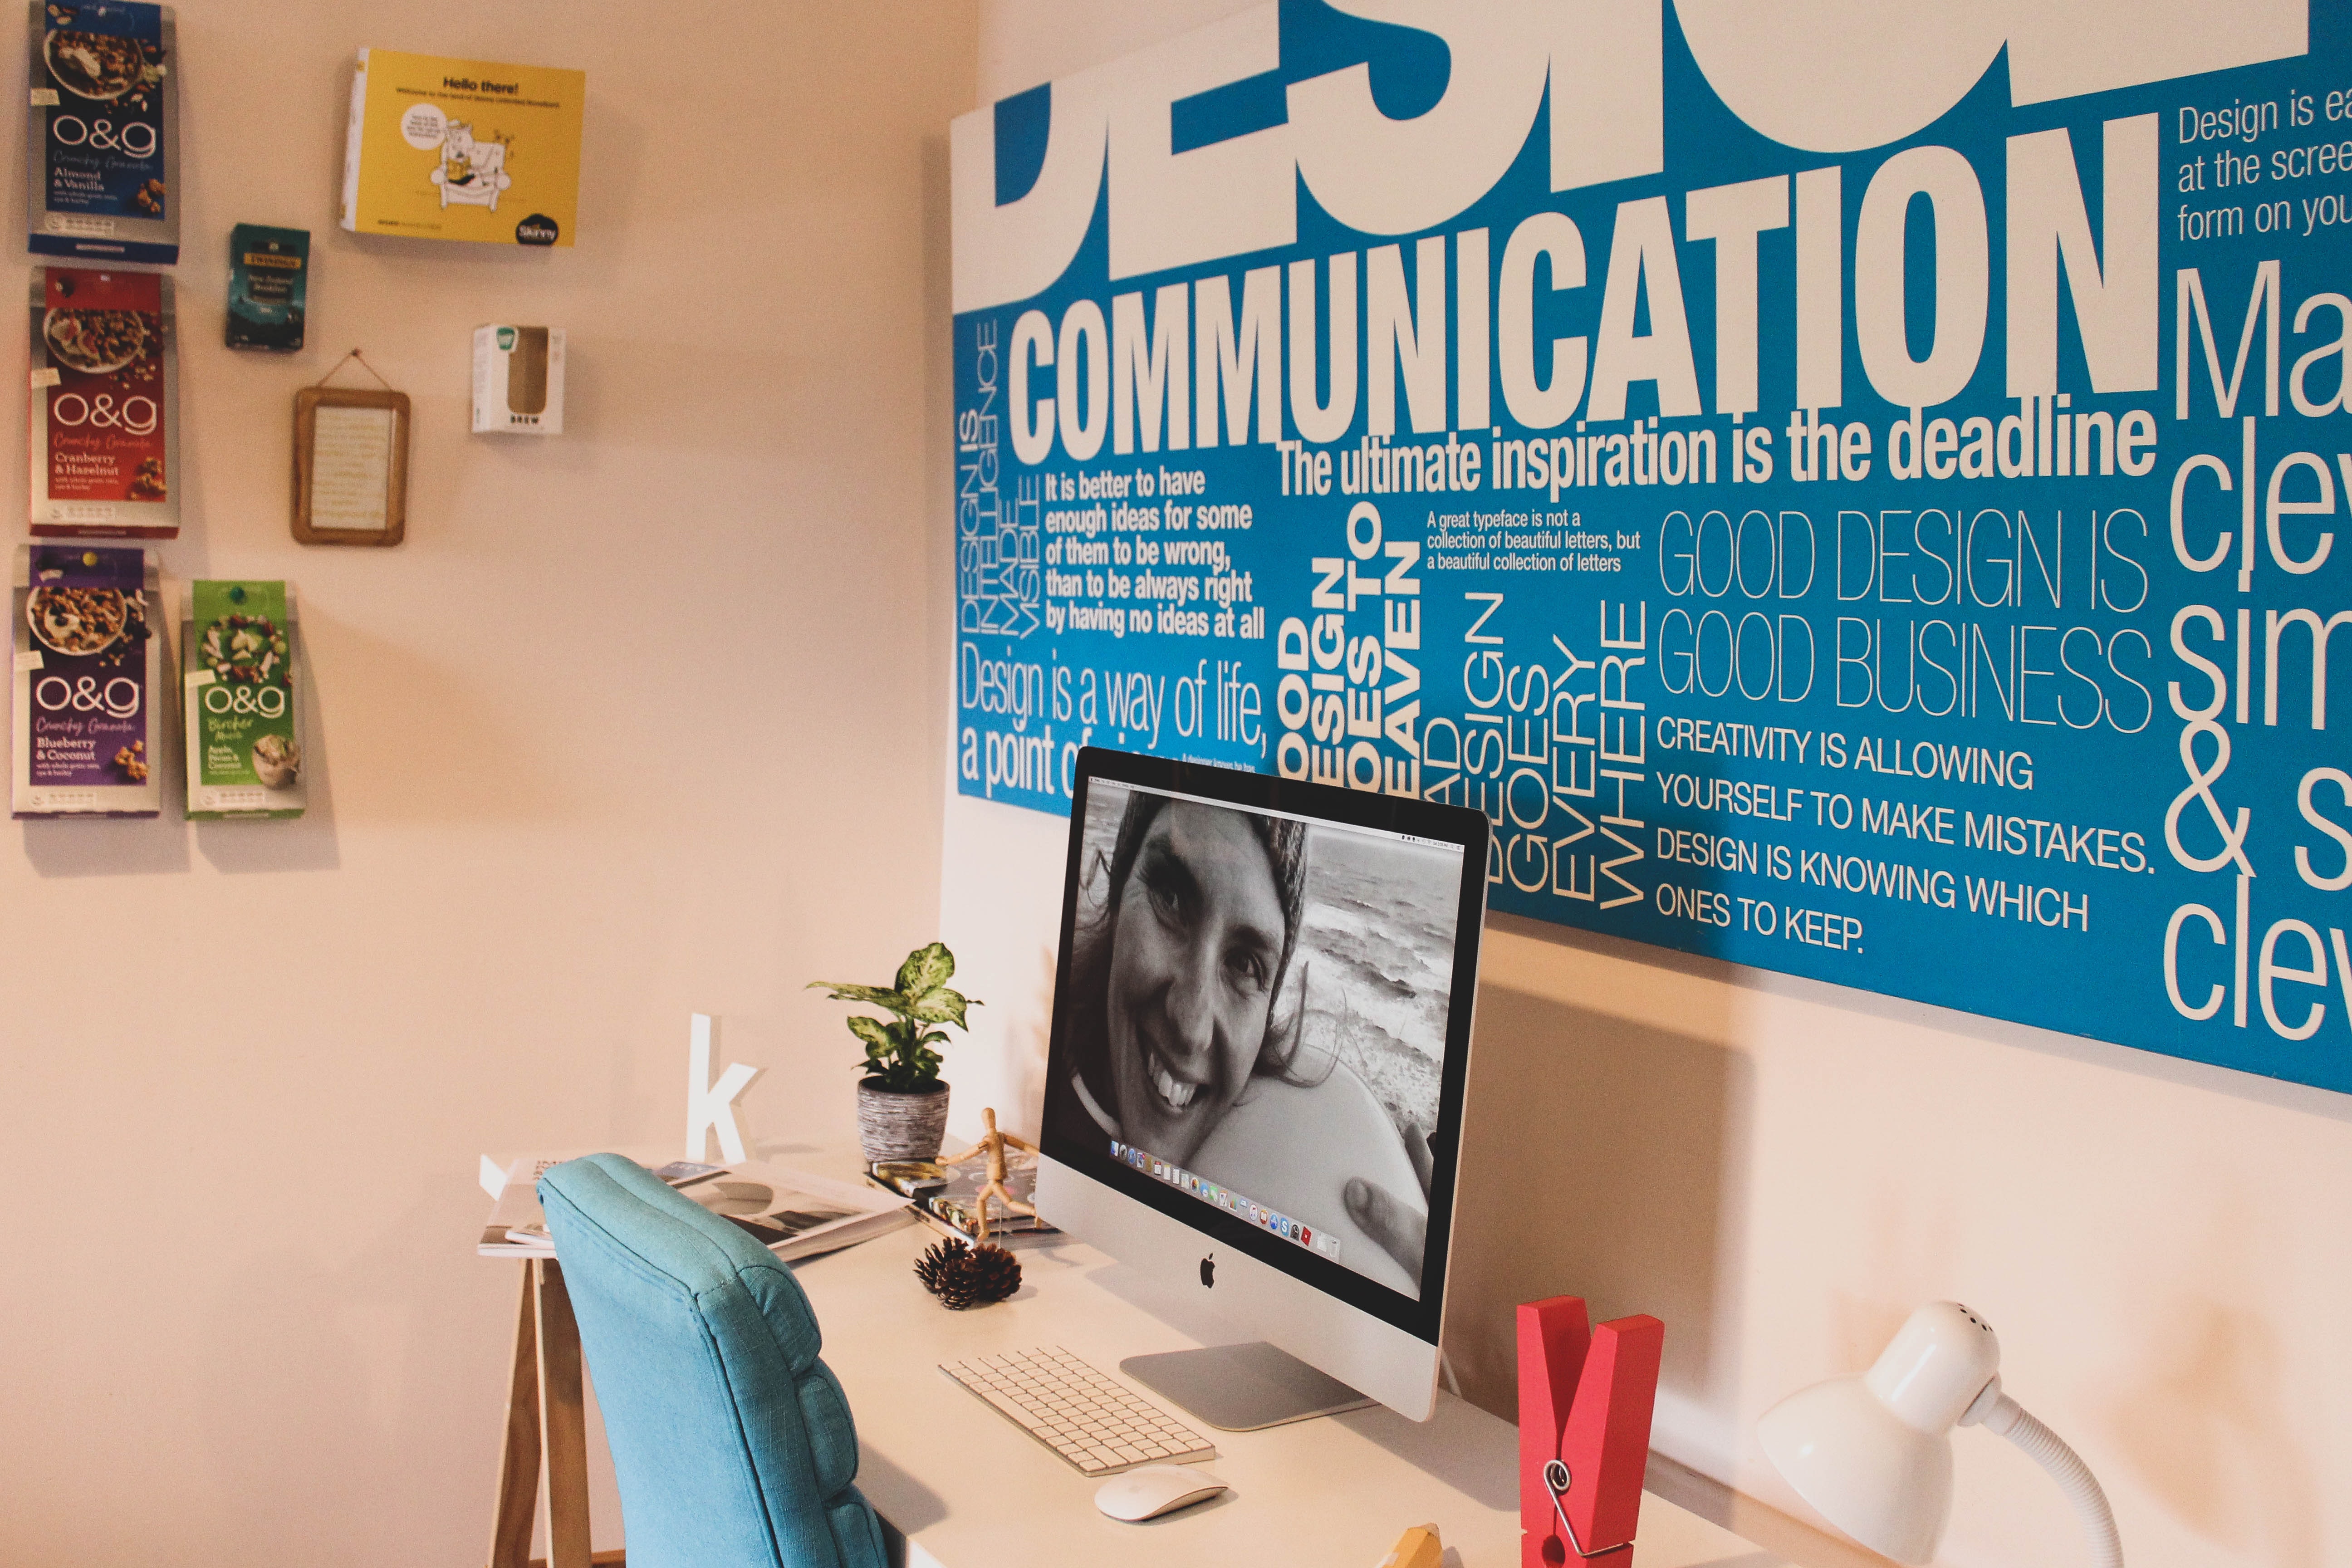
green, room, wall, interior design, design, wallpaper, furniture, font, office, building, graphic design